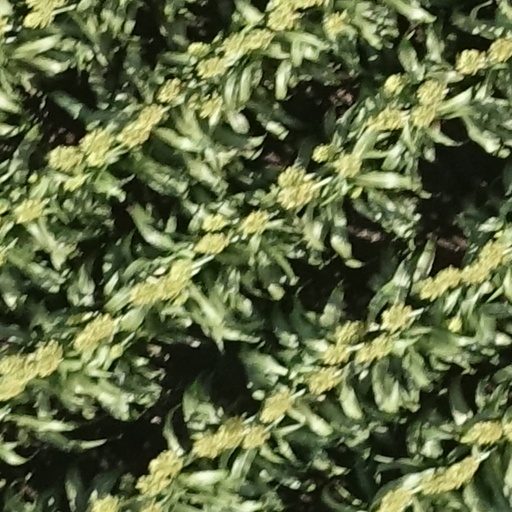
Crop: sorghum